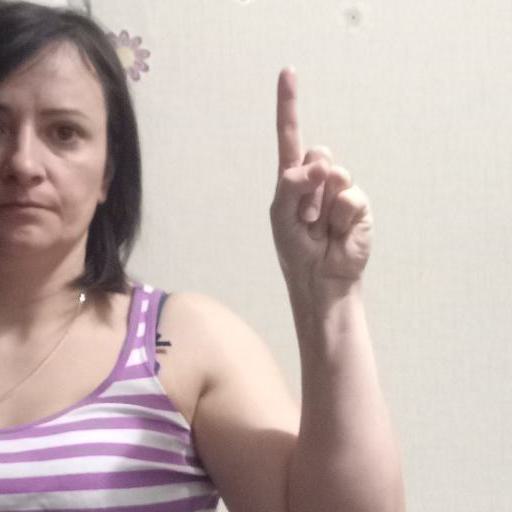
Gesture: one